Katerini

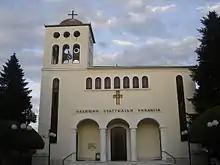
Evangelical Church at the Park of the Evangelicals in the Evaggelika districkt of Katerini, which was built in 1925 and rebuilt in 1931.

The Metropolis of Kitros, Katerini and Platamon, a part of the Church of Greece which is a part of the wider Greek Orthodox Church, has 16 congregations within the city of Katerini. There is also an Old Calendarist church in the city. Katerini has a relatively numerous Protestant community, as a result of the organised settlement of Evangelical Greek refugees from Asia Minor and Pontus (region). Today the Greek Evangelical Church of Katerini has almost 1,100 followers, many of them are concentrated in the Evaggelika district of the city of Katerini. Other Protestant denominations, that have a church within the city, are the Free Apostolic Church of Pentecost, the Greek Apostolic Church of Pentecost and the Seventh-day Adventist Church. The Protestant community is fully integrated in the life of the city, but in the past there were tensions between the Evangelical community and the Greek Orthodox majority. These tensions led to the arson of the Evangelical Church of Katerini from a Greek Orthodox mob in March 1930.